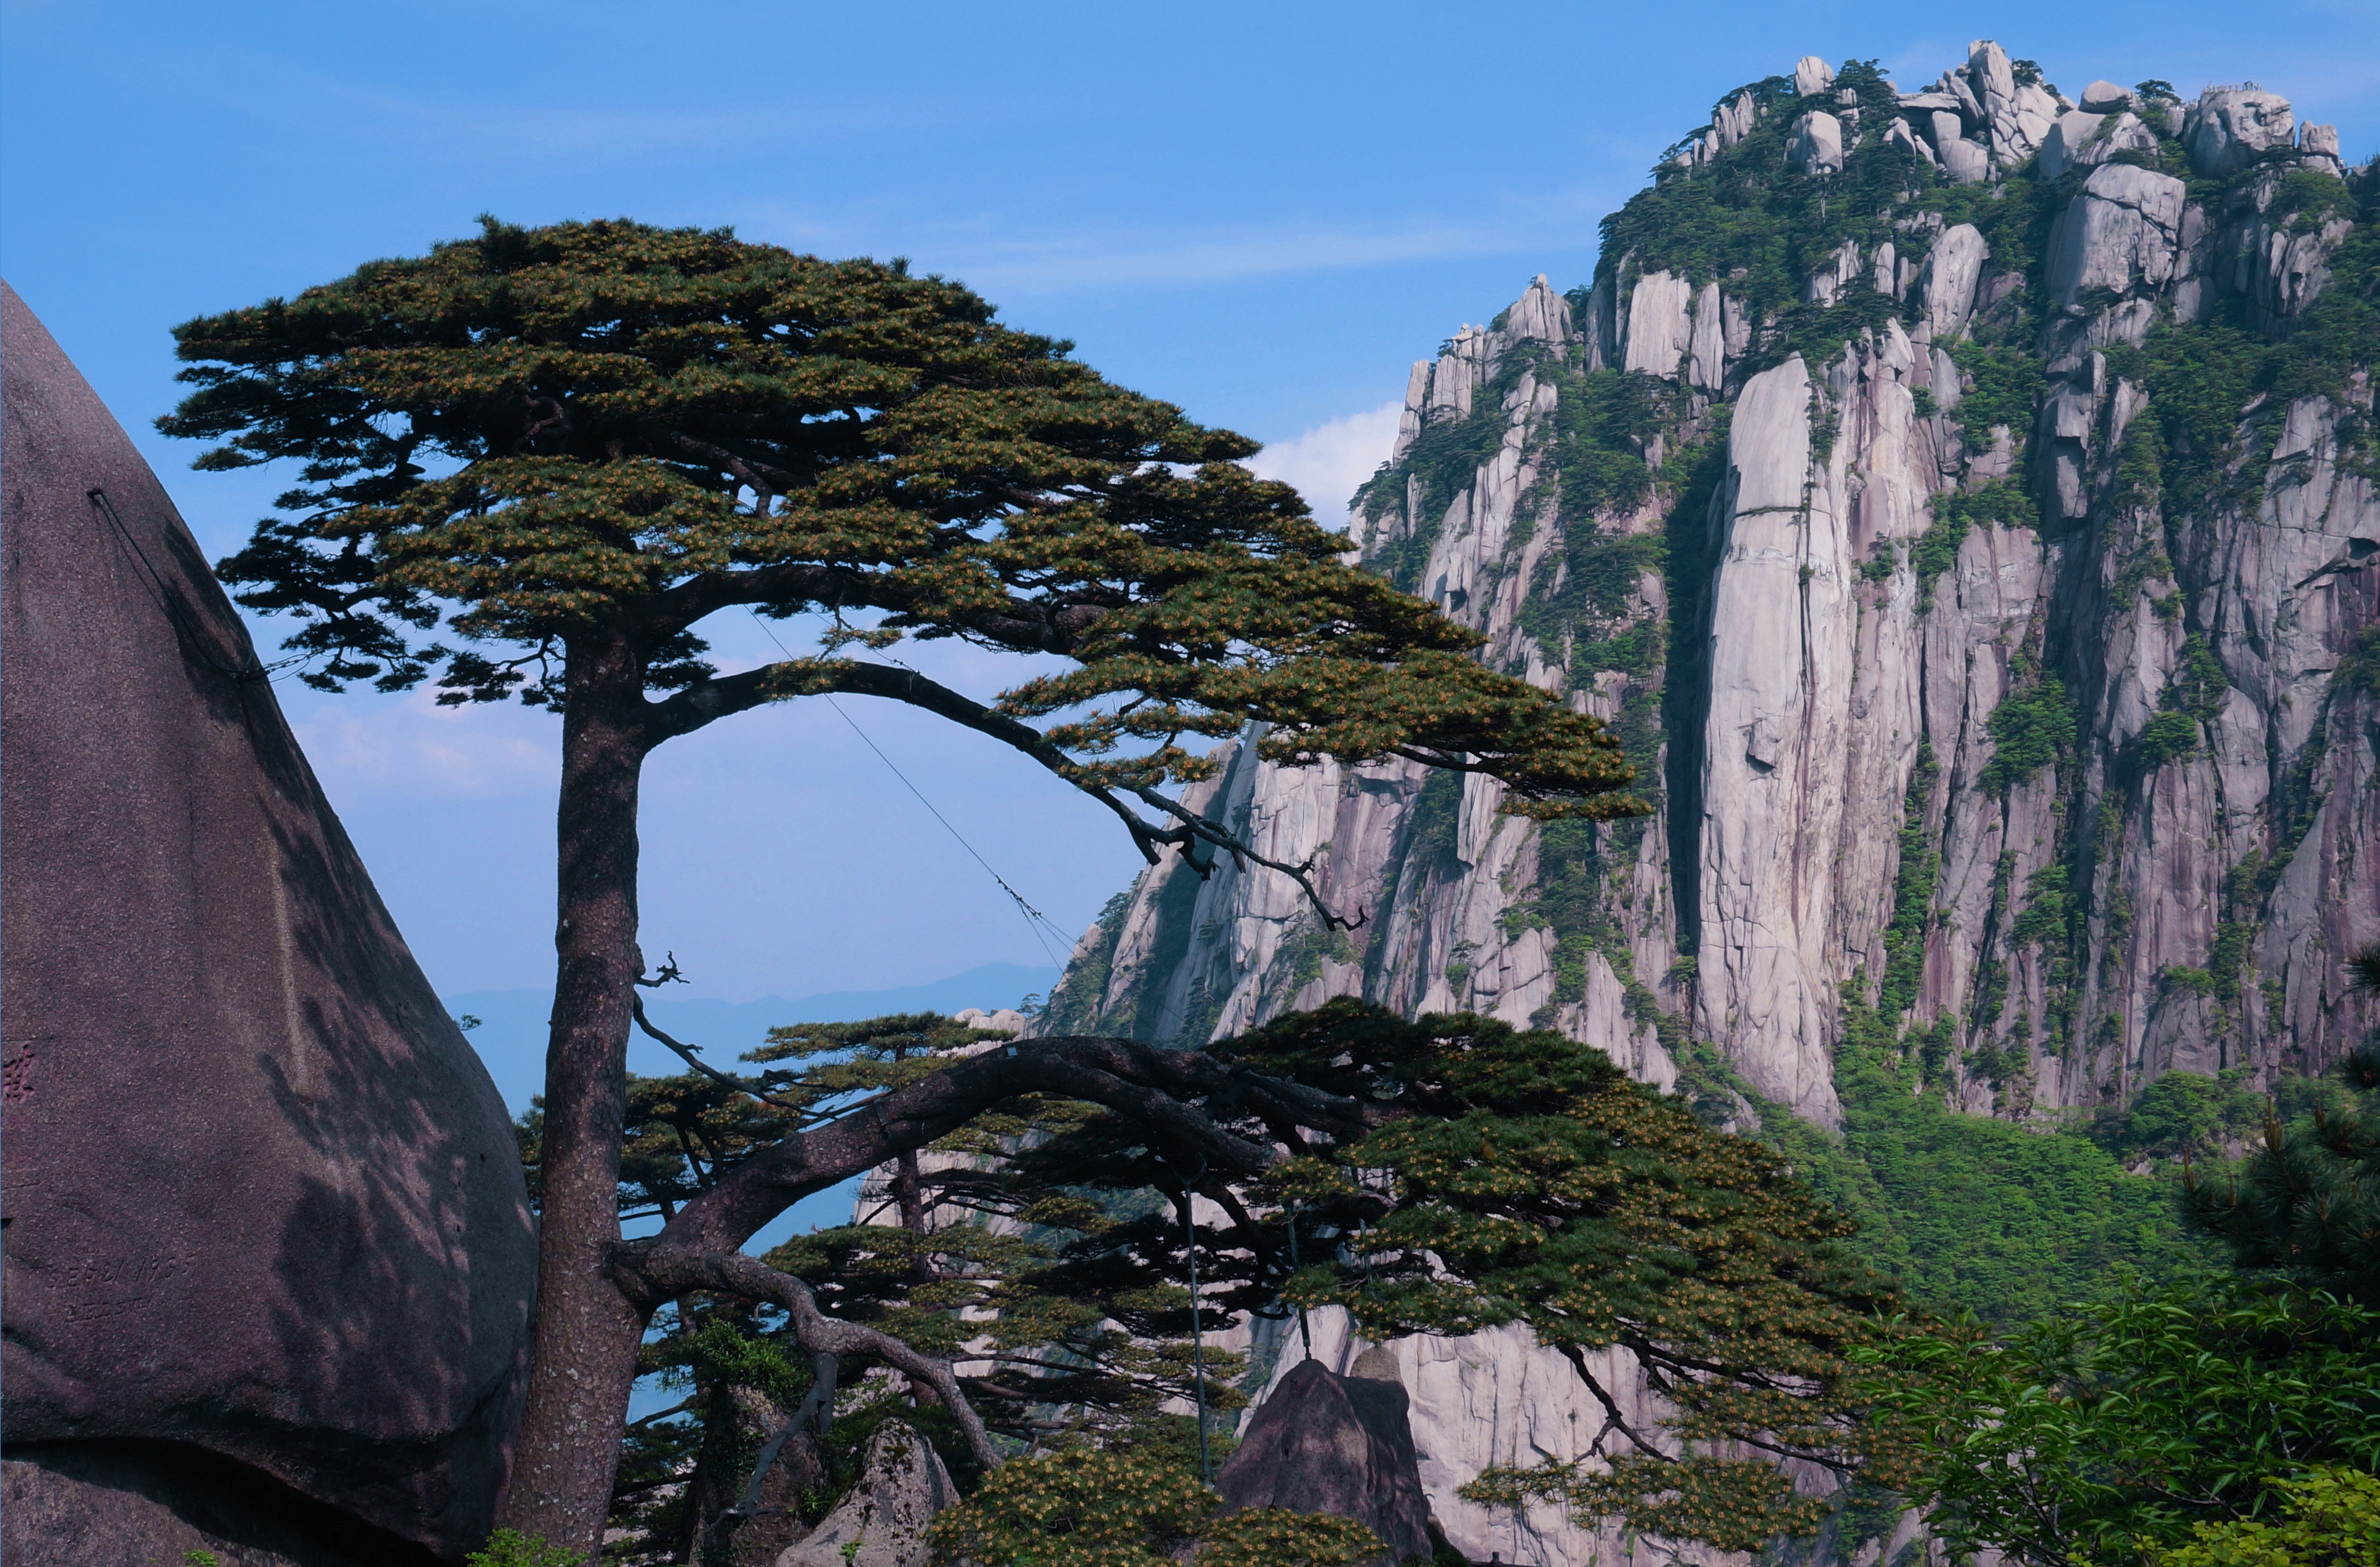
tree, rock, wilderness, mountain, trail, mountain range, formation, cliff, park, terrain, national park, material, ridge, geology, huangshan, welcome song, the celestial capital peak, mountainous landforms